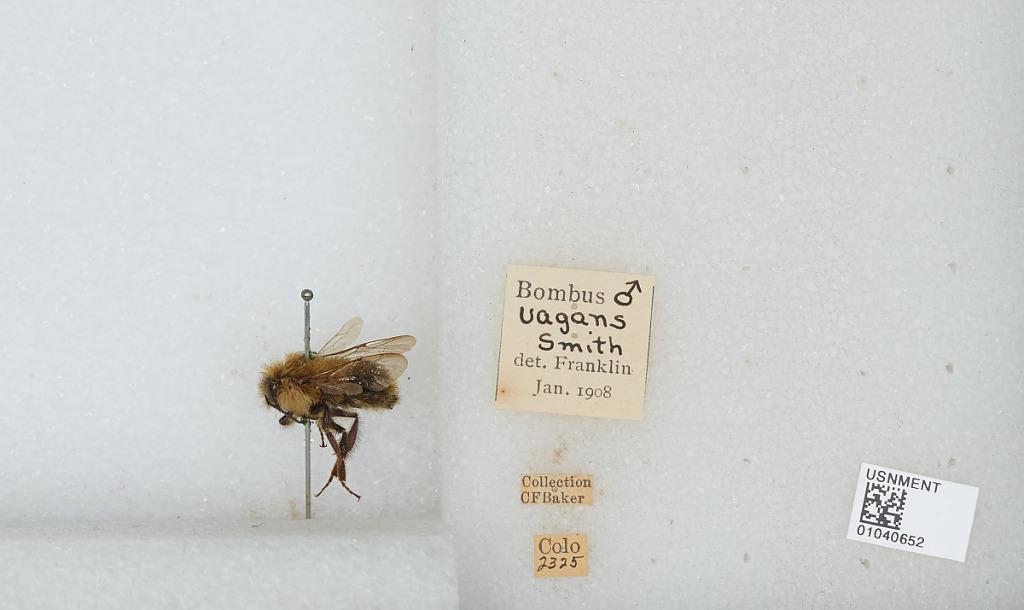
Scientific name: Bombus (Pyrobombus) vagans vagans Smith
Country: United States
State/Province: Colorado
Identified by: Franklin